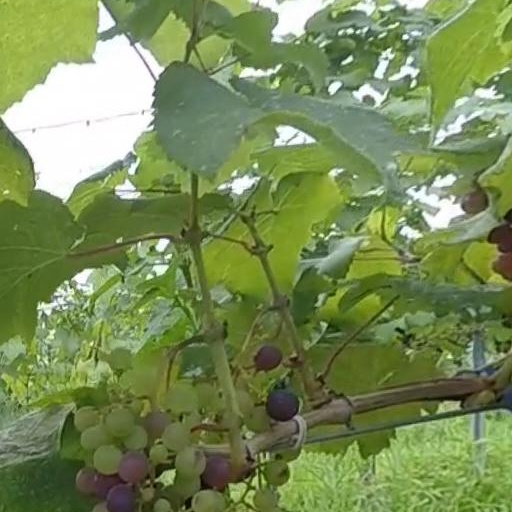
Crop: grape